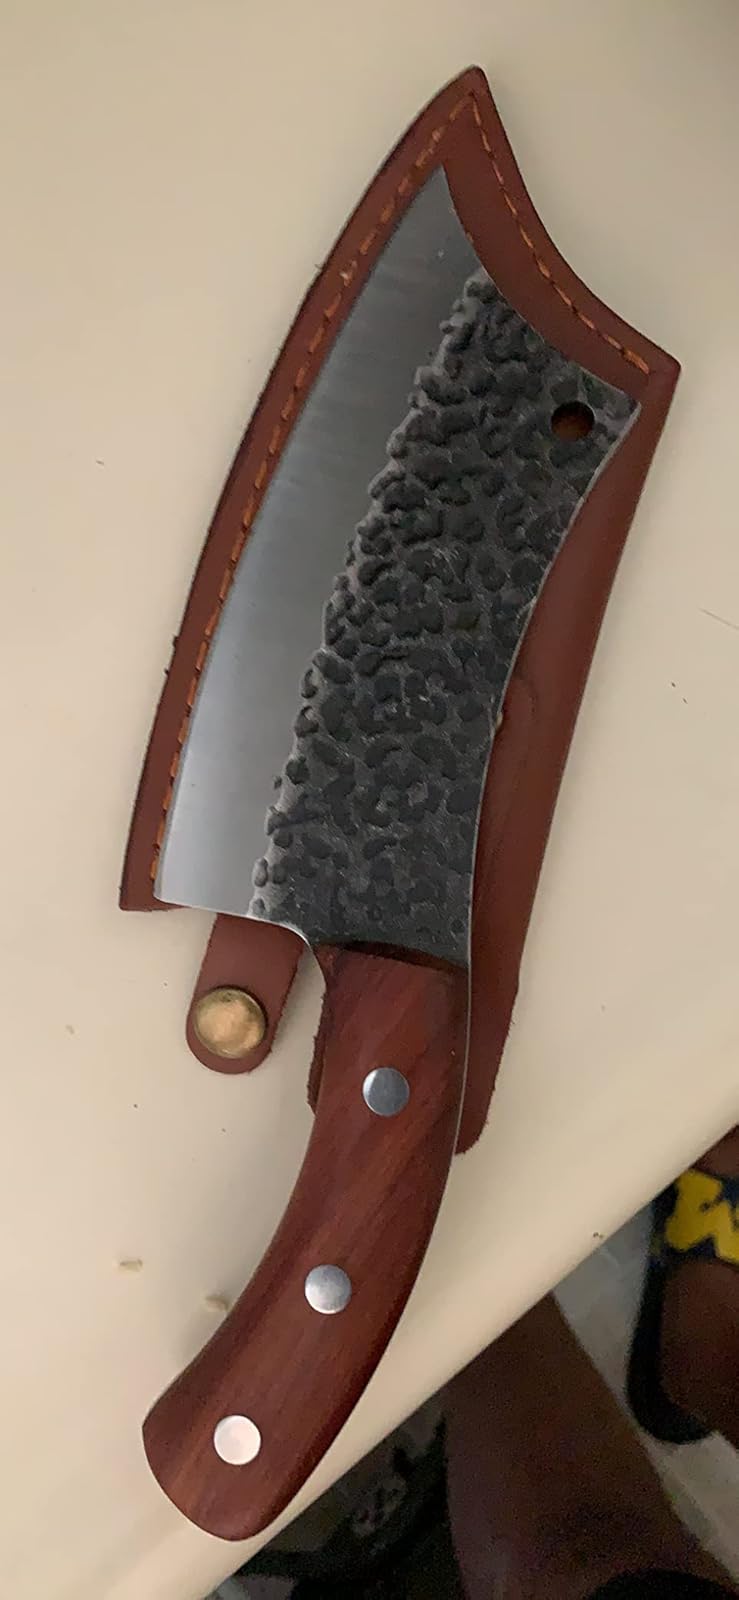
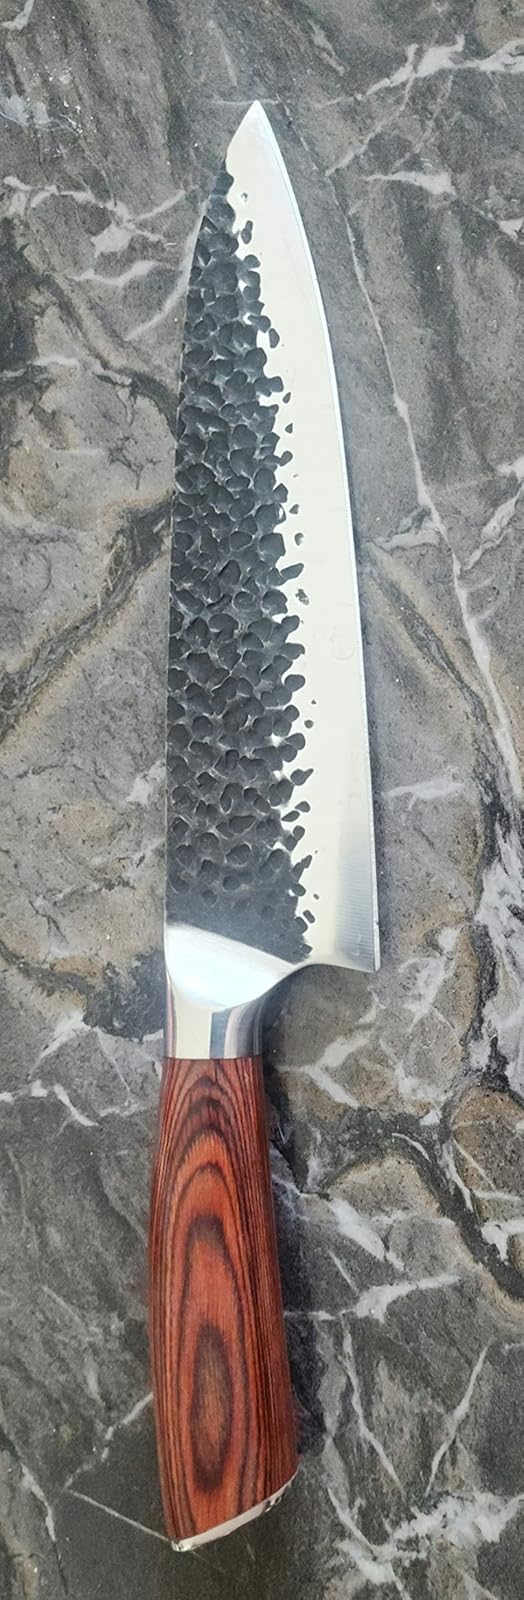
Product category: items_knife
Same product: no